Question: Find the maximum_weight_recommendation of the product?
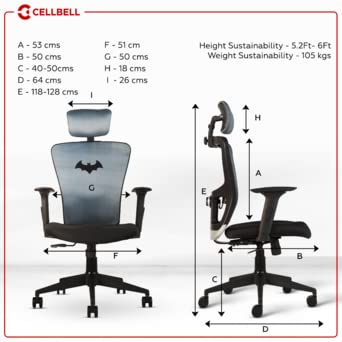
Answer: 105 kilogram